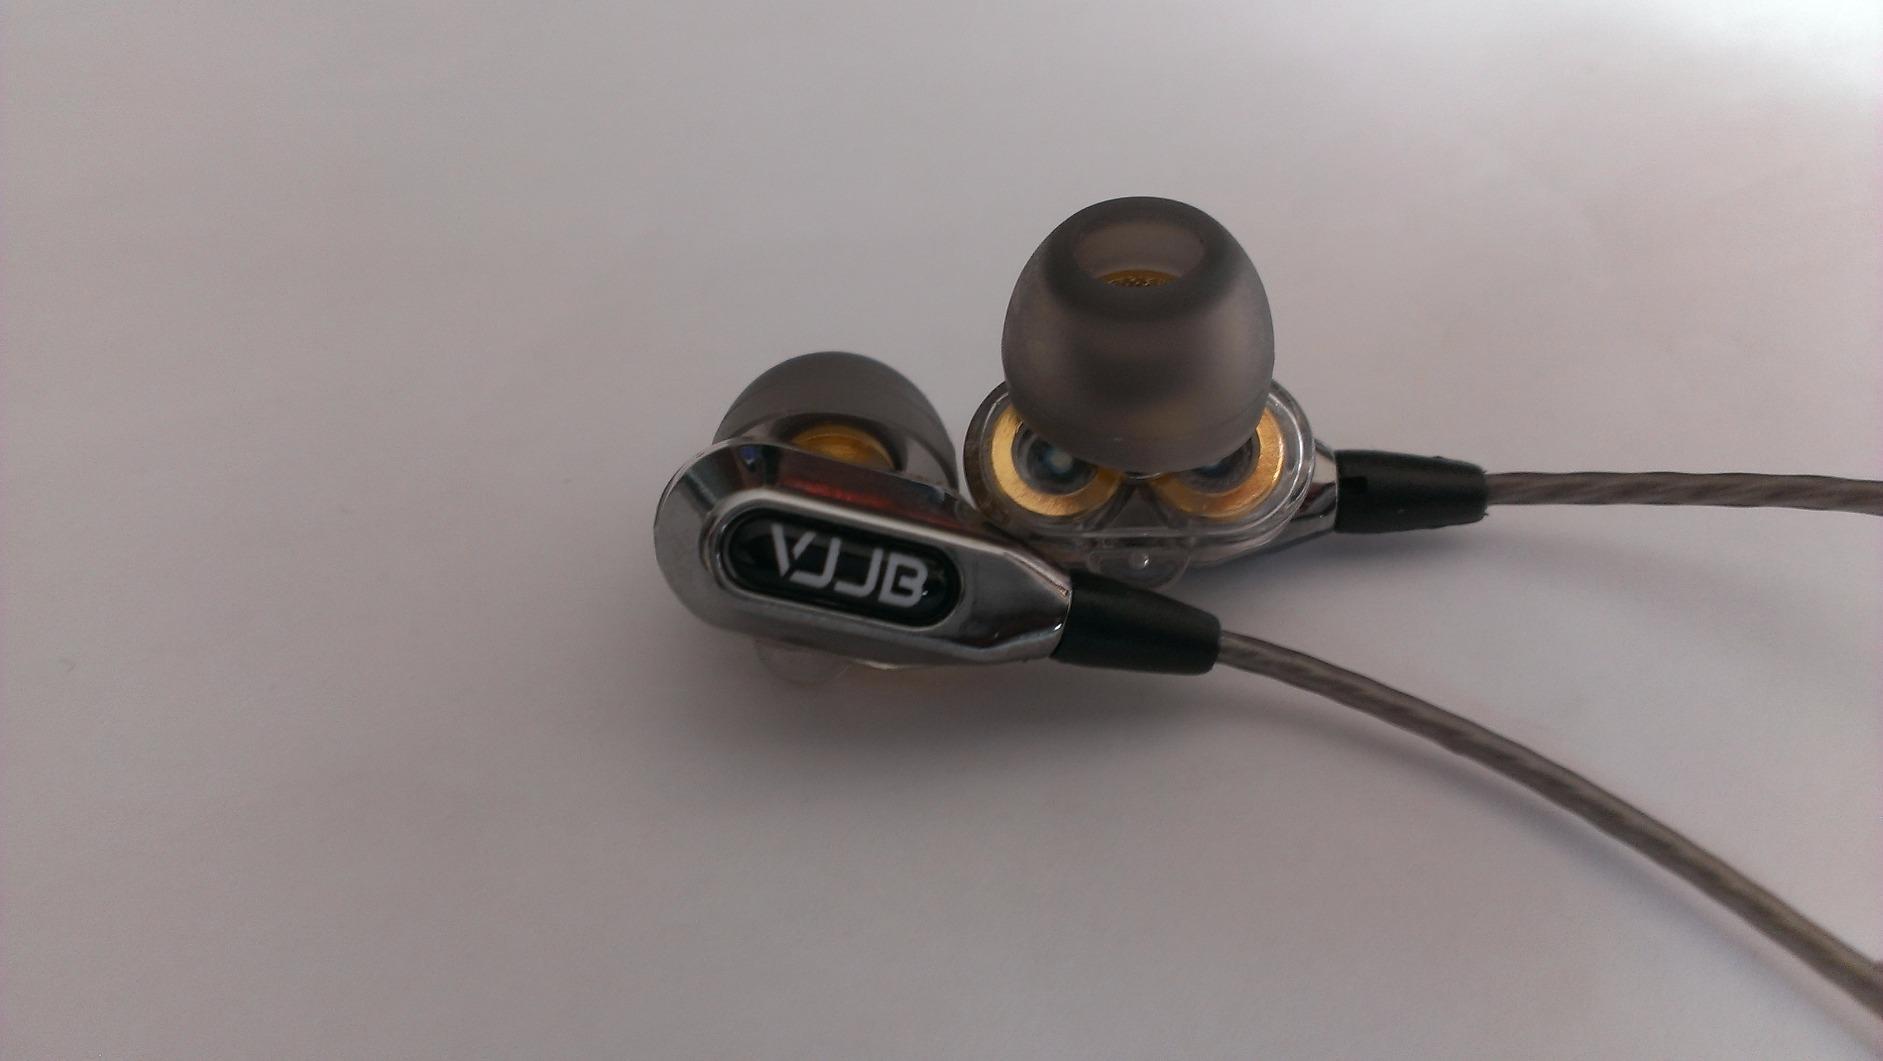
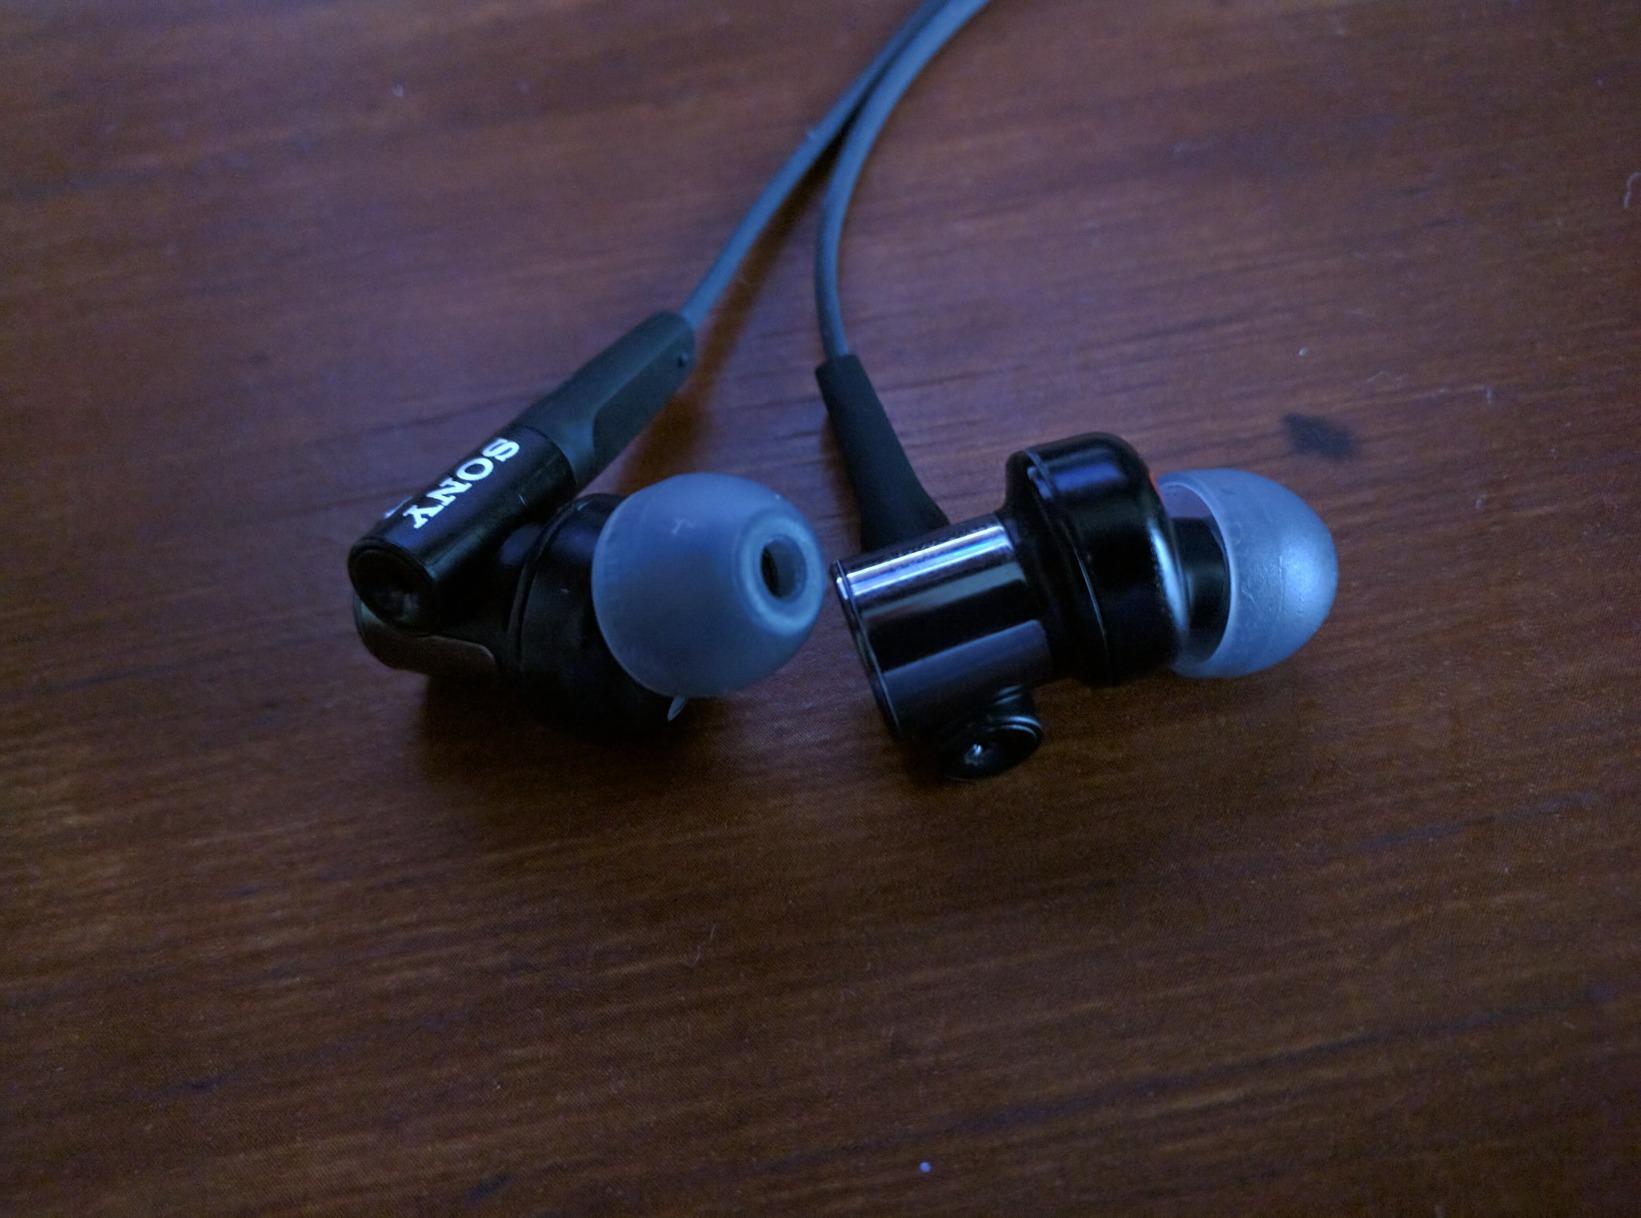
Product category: headphones
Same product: no